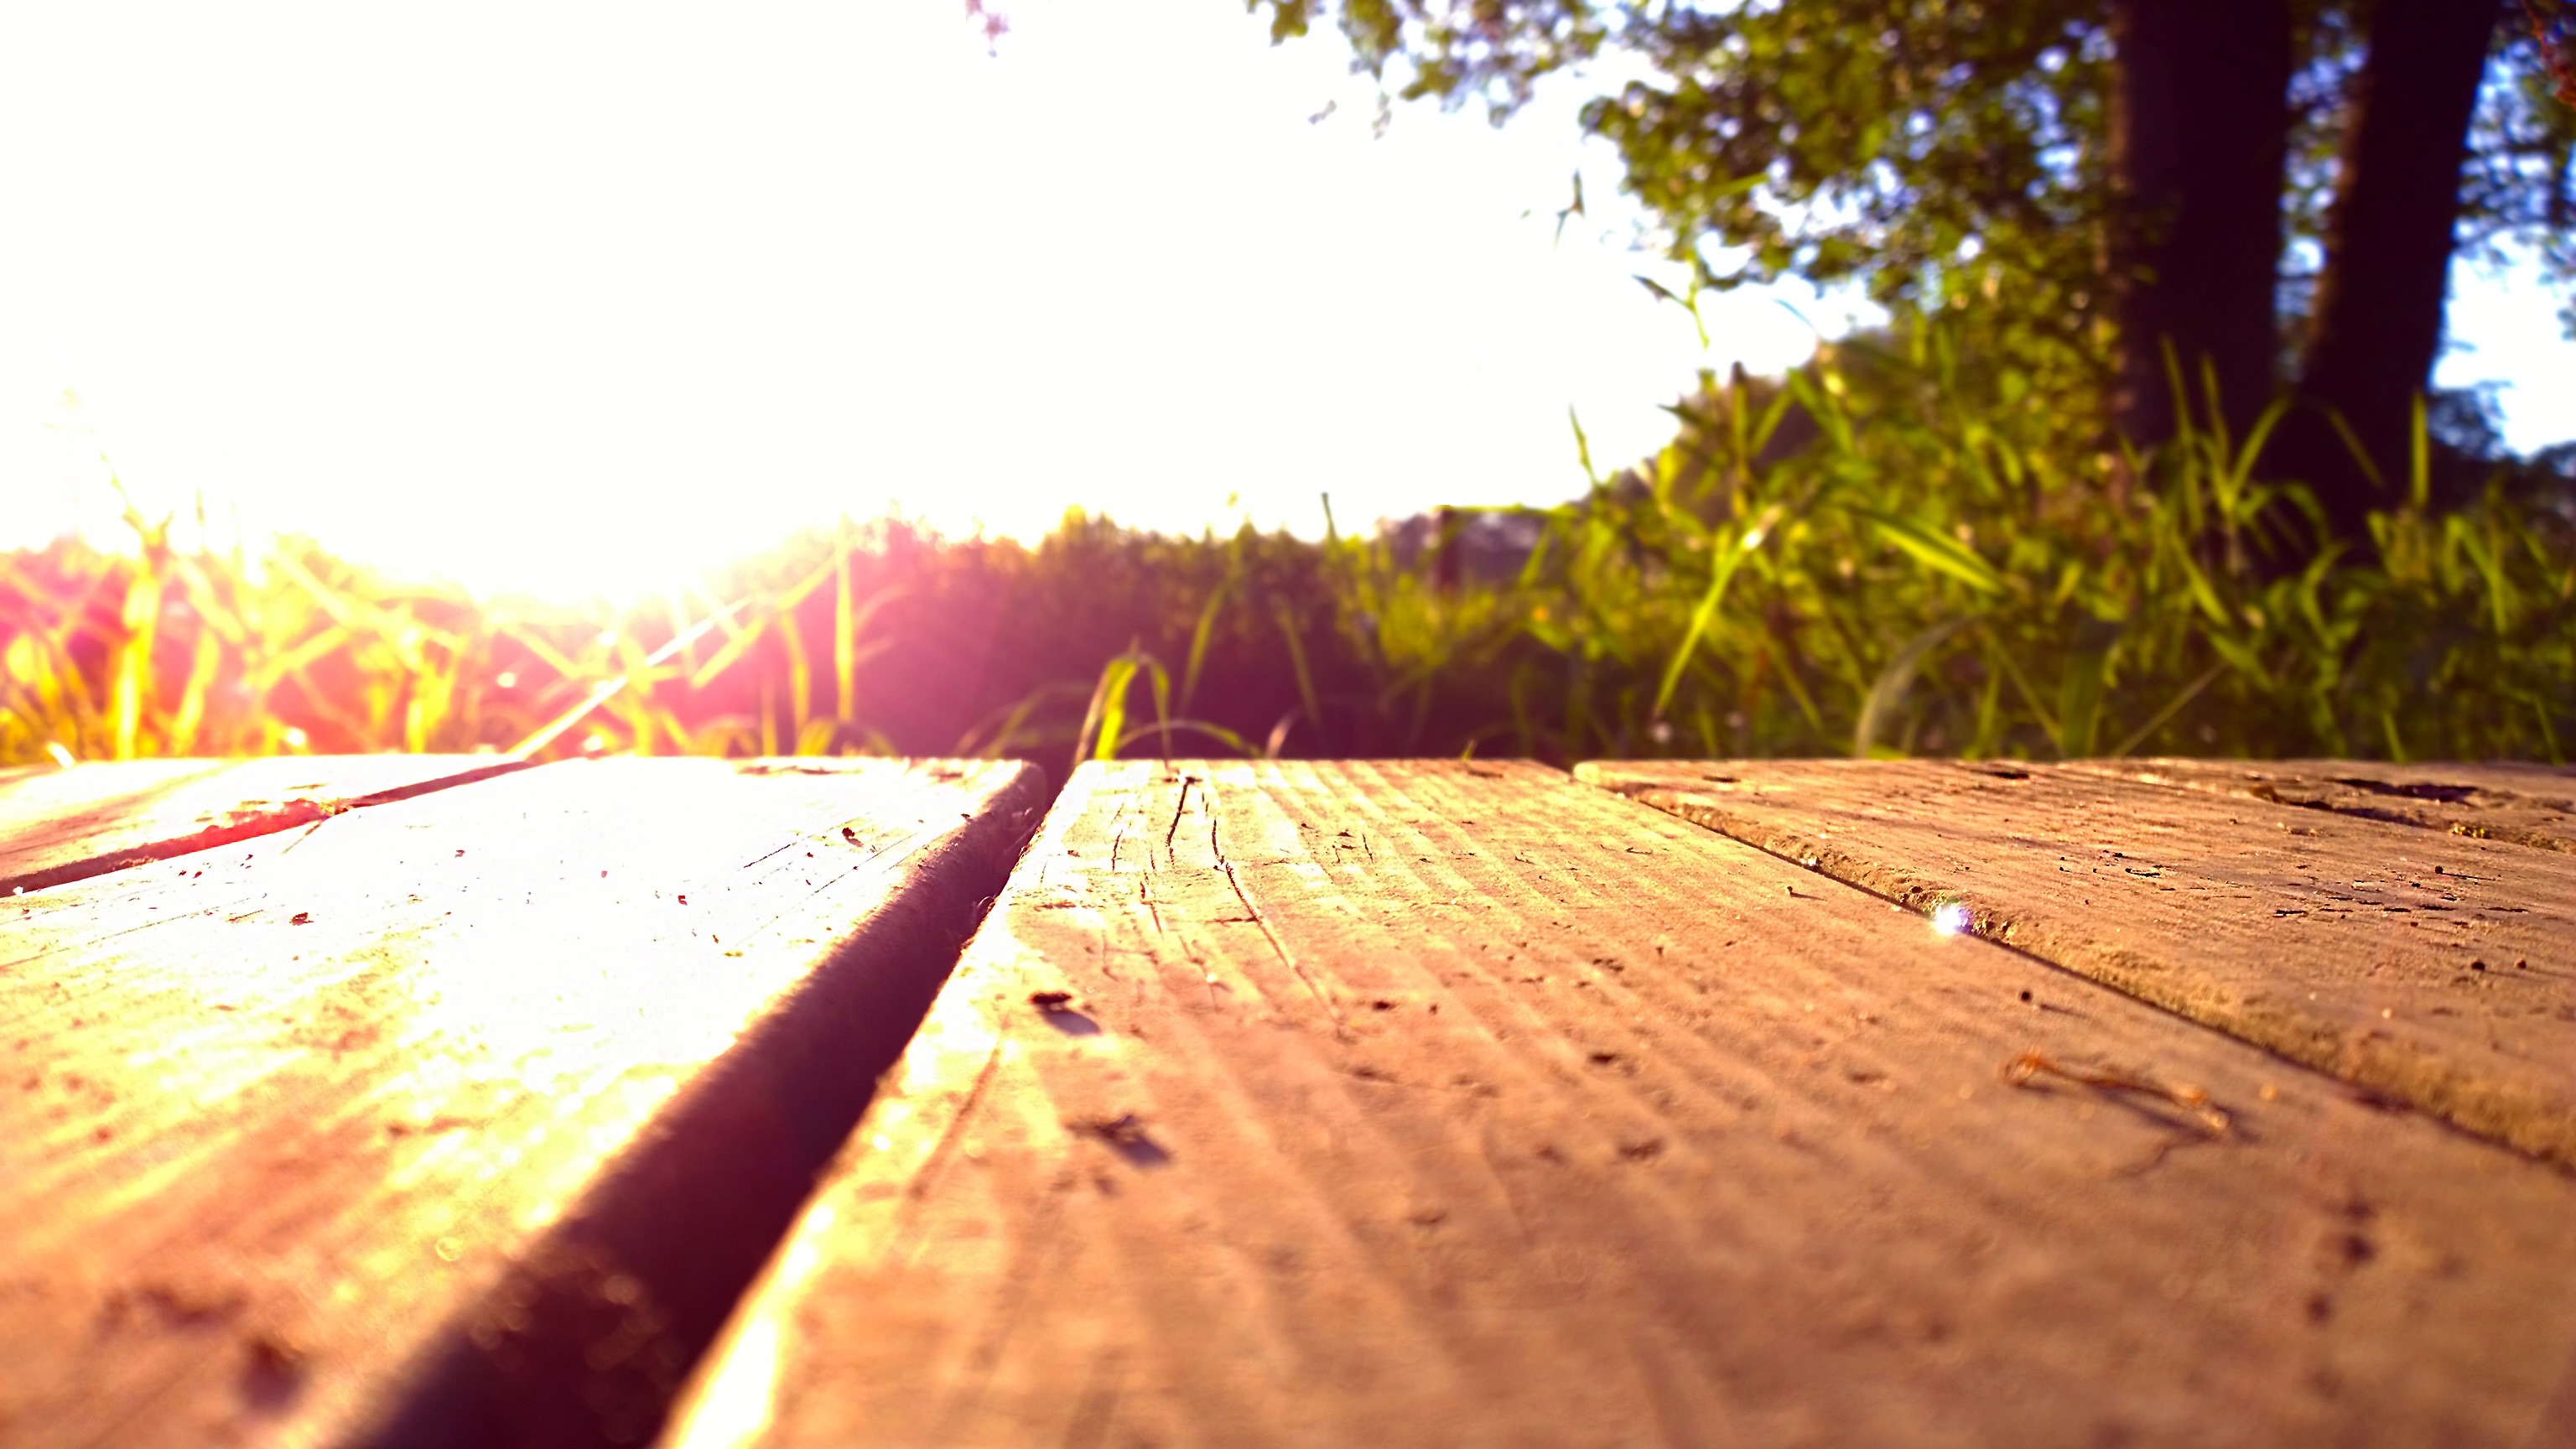
tree, nature, light, wood, sunlight, morning, leaf, autumn, soil, season